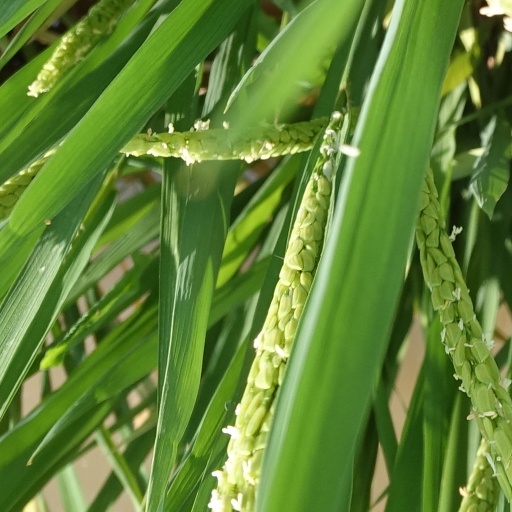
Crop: rice